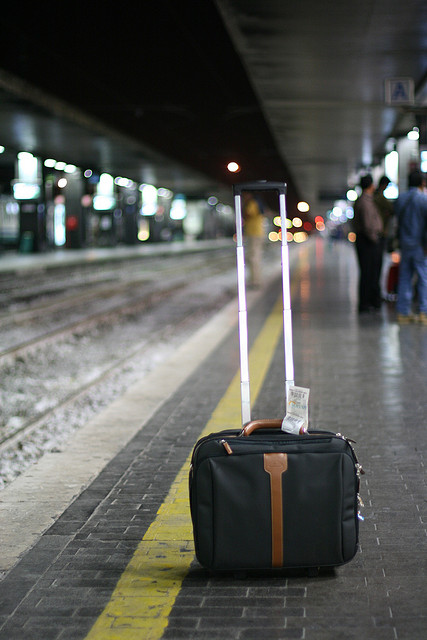
A suitcase standing alone on a train platform